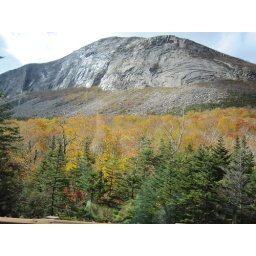
Shiny rock facade in the White Mountains